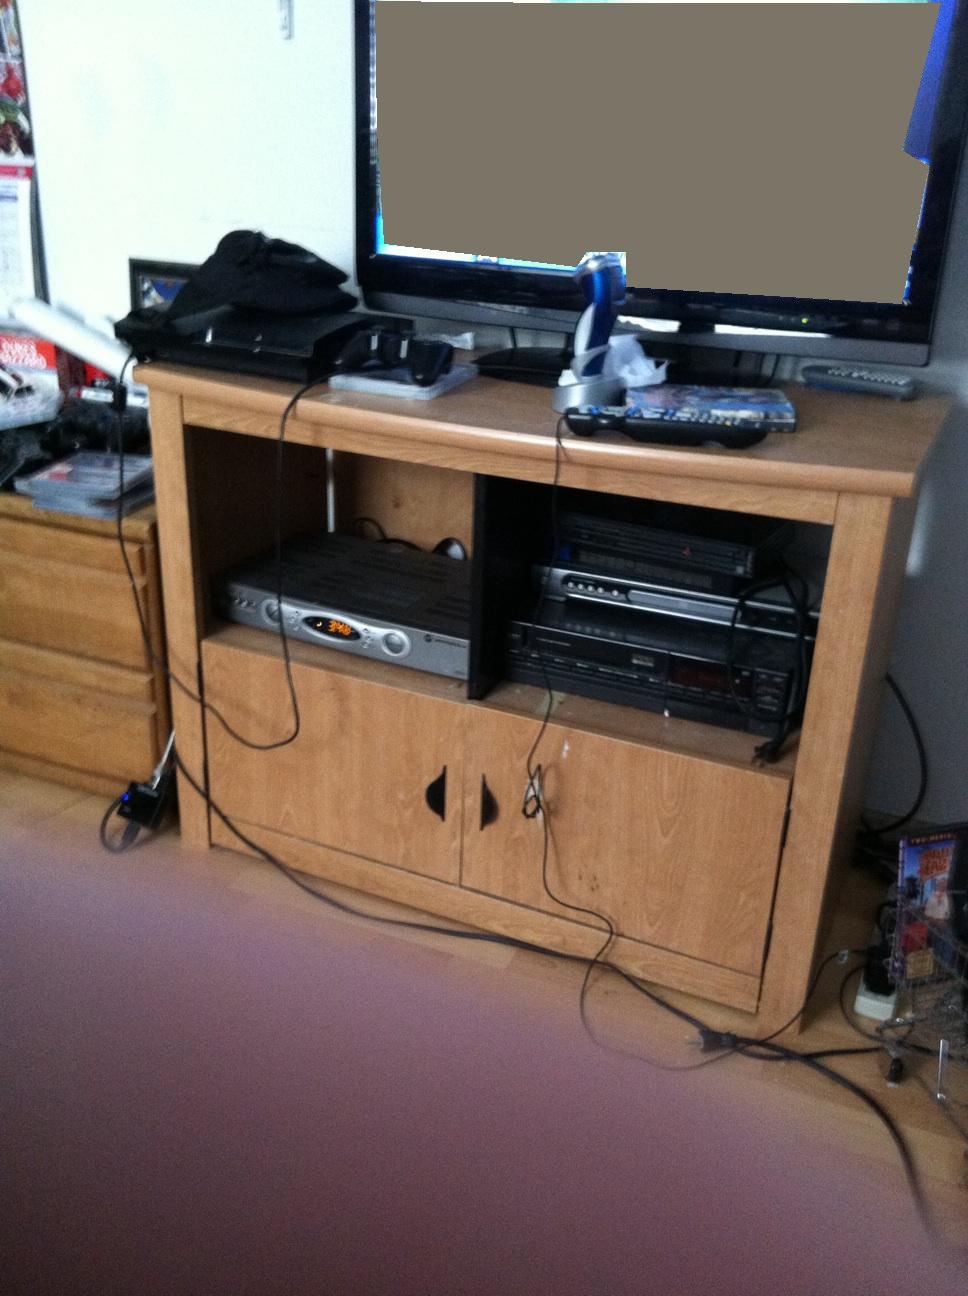Question: What time, what time is it in Eastern daylight time?
Answer: unanswerable